Ernesto Burzagli

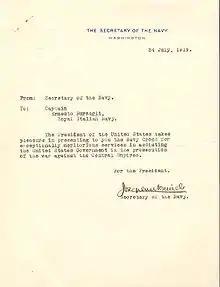
Letter dated 1919, from the United States Secretary of the Navy, awarding the Navy Cross to Burzagli

Burzagli received many awards and decorations, including awards from several other countries, such as the Navy Cross from the United States, the second-highest award that the nation's military has.